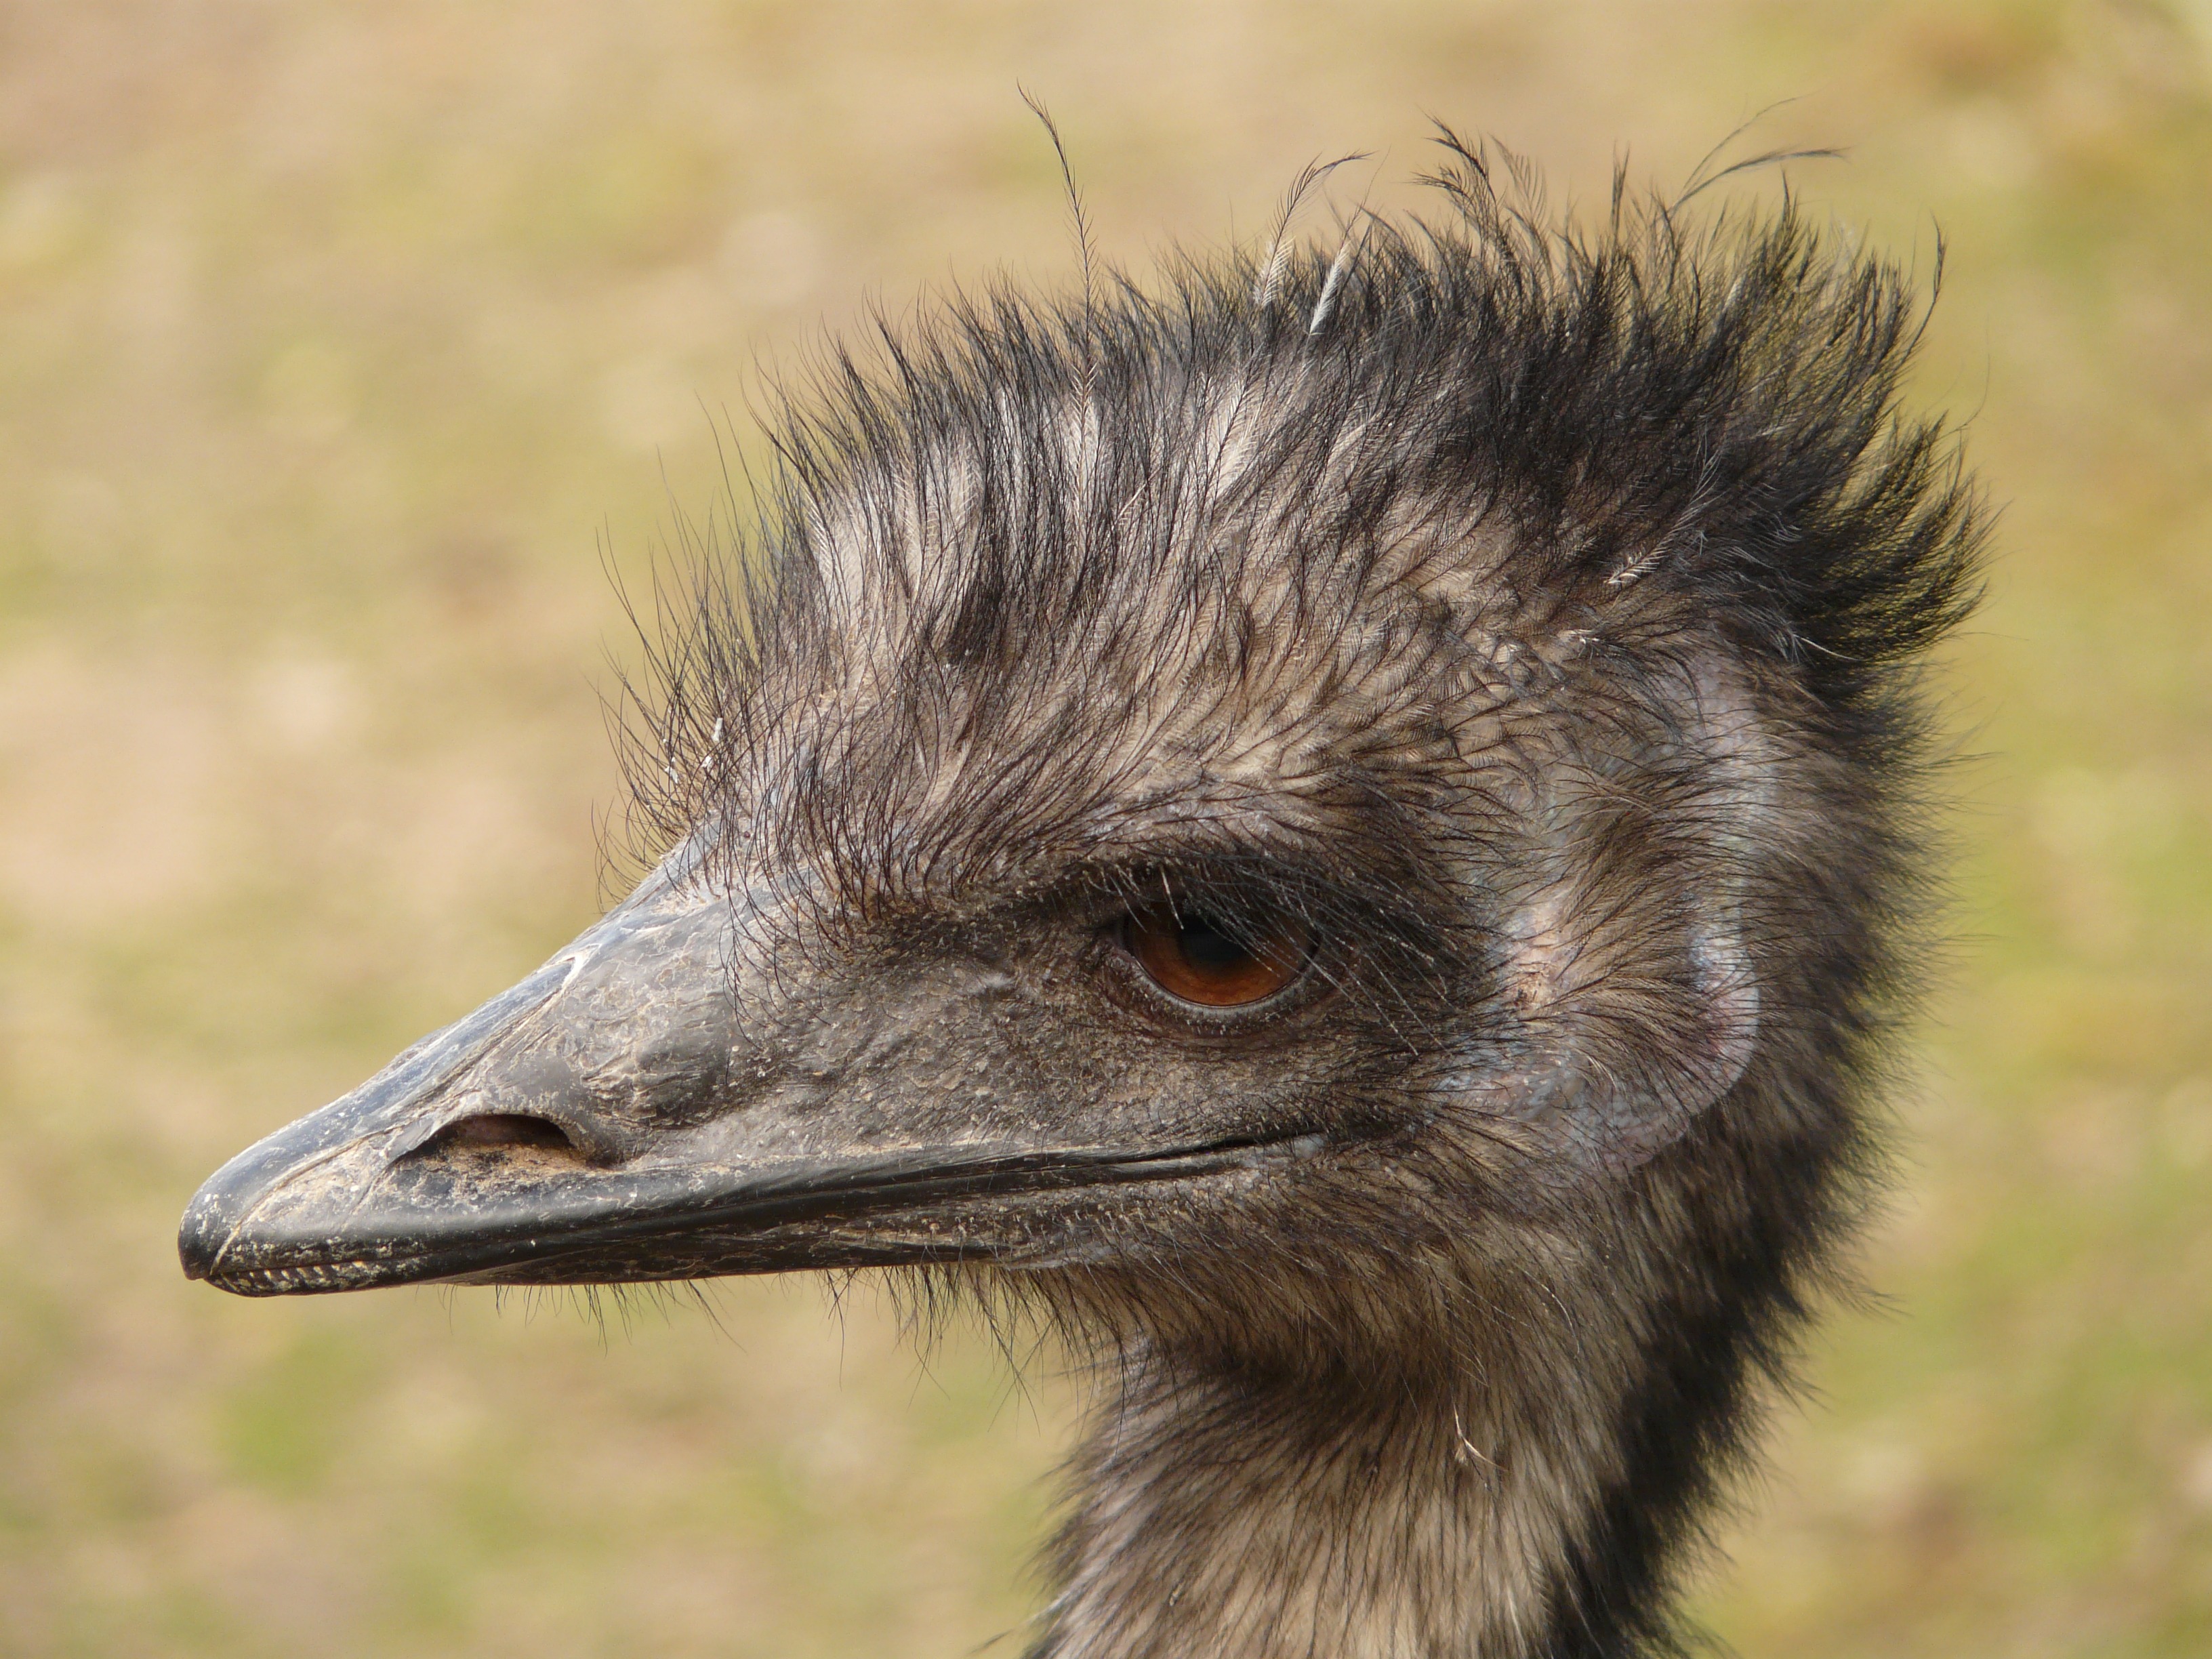
bird, animal, wildlife, beak, ostrich, fauna, close up, emu, head, vertebrate, bill, ratite, dromaius, flightless bird, large emu, flightless laufvogel, casuariiformes, dromaius novaehollandiae, dromaiidae, struthioniformes